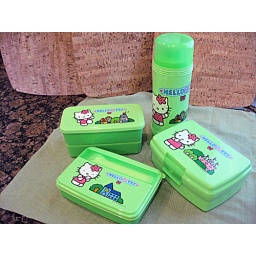
Hello Kitty boxes in green